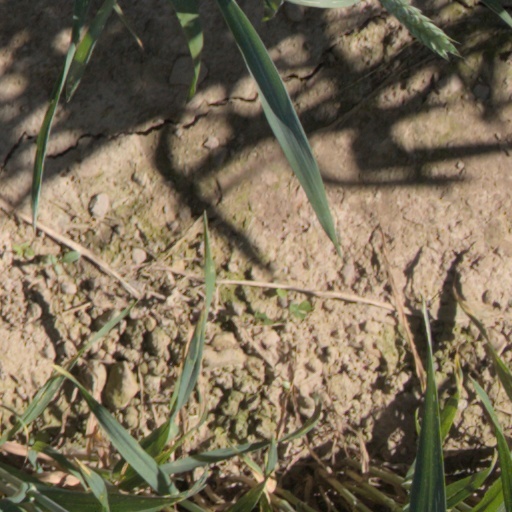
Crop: wheat